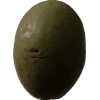
Label: nut